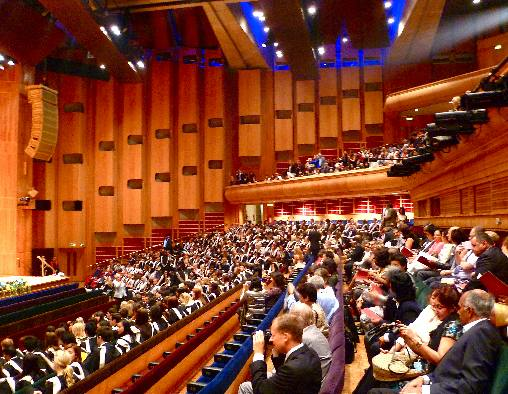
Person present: Yes